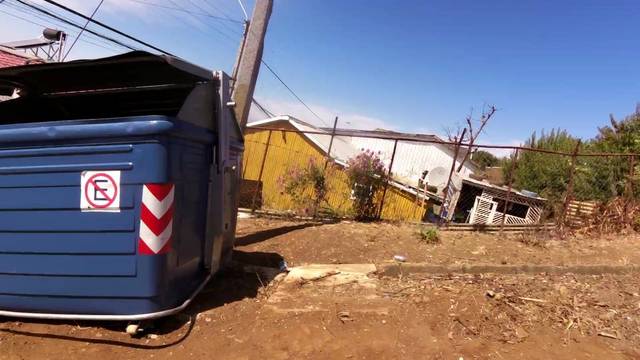
Region: Chile
Coordinates: -36.708, -73.117